Hotel Alder

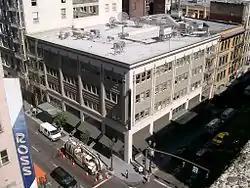
The Hotel Alder

The Hotel Alder, is an historic five-story building in downtown Portland, Oregon, United States. In 2004, it was named to the National Register of Historic Places. It has also been known as the Hotel President, the Jack London Hotel, and Century Plaza. The ground floor is occupied by the popular Rialto Poolroom Bar and Cafe and an off-track betting parlor which was sold to new owners in December 2016.